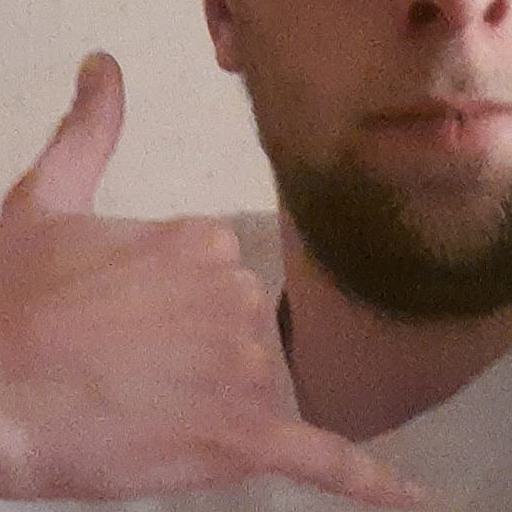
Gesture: call